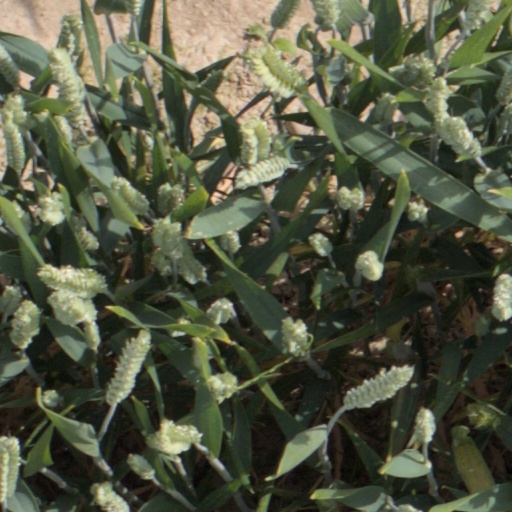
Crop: wheat